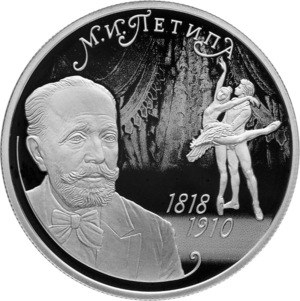
Michel-Victor-Marius-Alphonse Petipa, né le 11 mars 1818 à Marseille et mort le 14 juillet 1910 à Gourzouf en Crimée, est un danseur, maître de ballet et chorégraphe français qui vécut en Russie de l'âge de 29 ans jusqu'à sa mort.